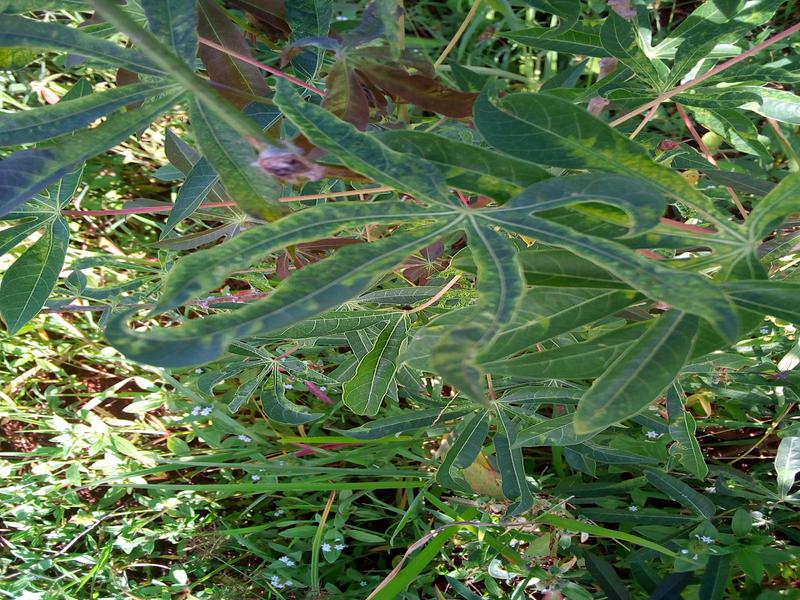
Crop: cassava
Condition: mosaic_disease